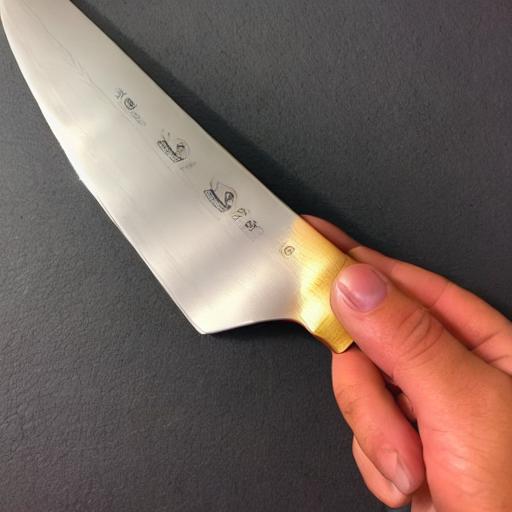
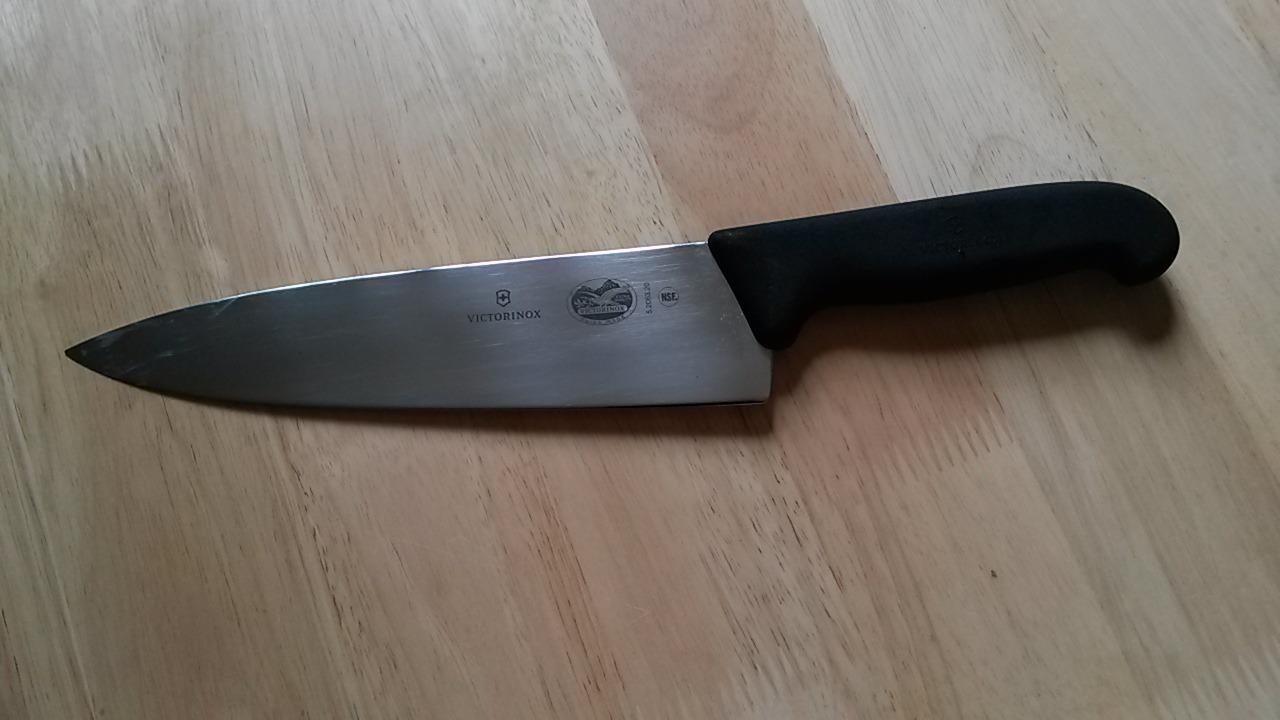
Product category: items_knife
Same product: no